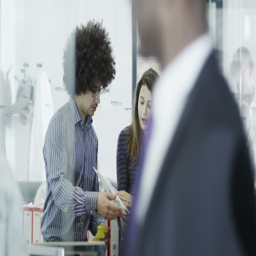
young creative business team working together in a light and modern office .